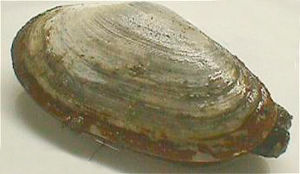
Sandmusling
Sandmusling (Mya arenaria) ved Ho Bugt.